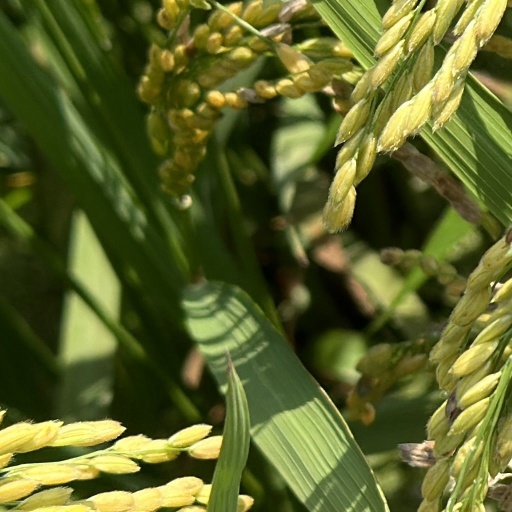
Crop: rice